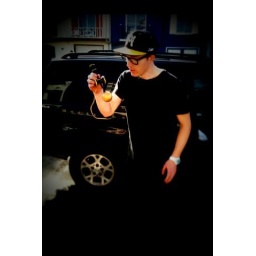
yellow and black all around